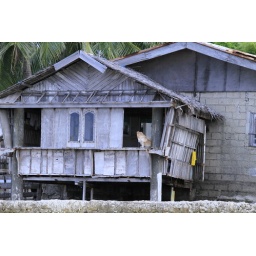
dog by the window